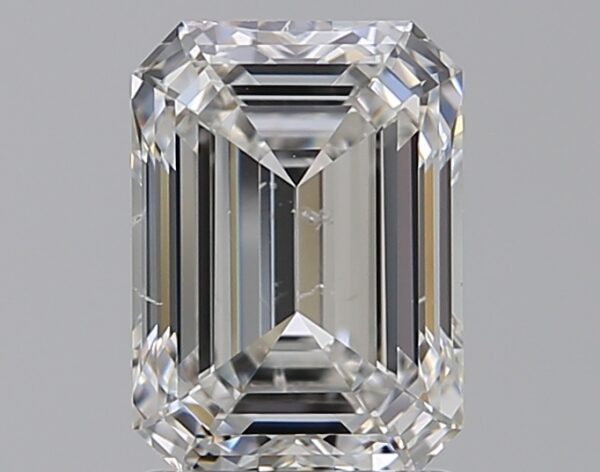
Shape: emerald
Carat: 1.71
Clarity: SI1
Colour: G
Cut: EX
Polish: EX
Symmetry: EX
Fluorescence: N
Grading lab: GIA
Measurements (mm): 7.88 x 5.7 x 3.88